Clara Zetkin

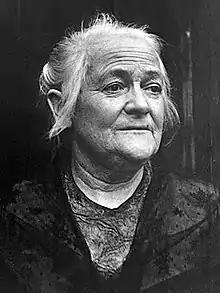
Zetkin 1920

Clara Zetkin ("née" Eißner ; 5 July 1857 – 20 June 1933) was a German Marxist theorist, communist activist, and advocate for women's rights.